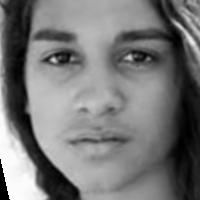
Age group: age 11-20